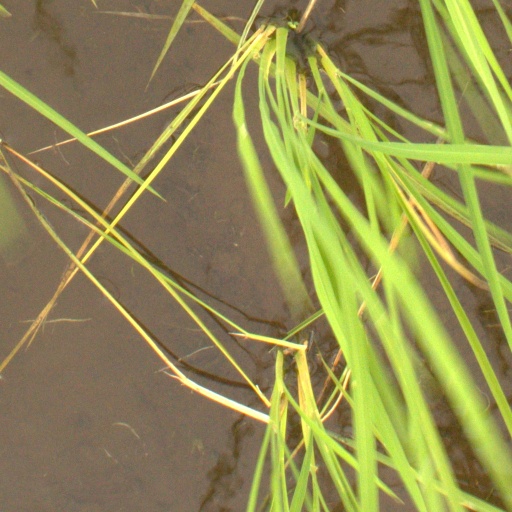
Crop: rice